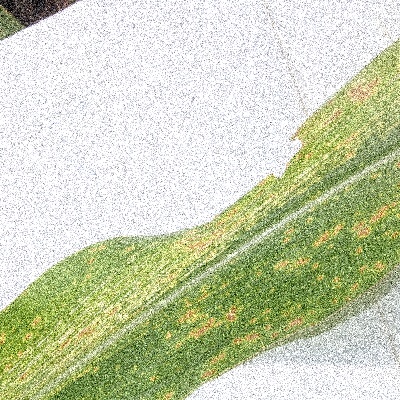
Label: Corn_(Maize)___Leaf_Spot